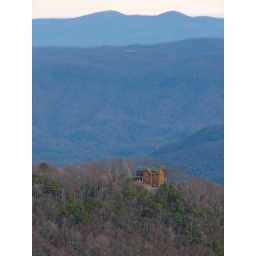
Beautiful home in the NC mountains all by it's self. What a life!